Unterbiberger Hofmusik

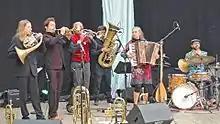
Unterbiberger Hofmusik

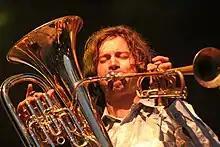
Matthias Schriefl

Unterbiberger Hofmusik is an ensemble based in Unterbiberg near Munich, Germany playing